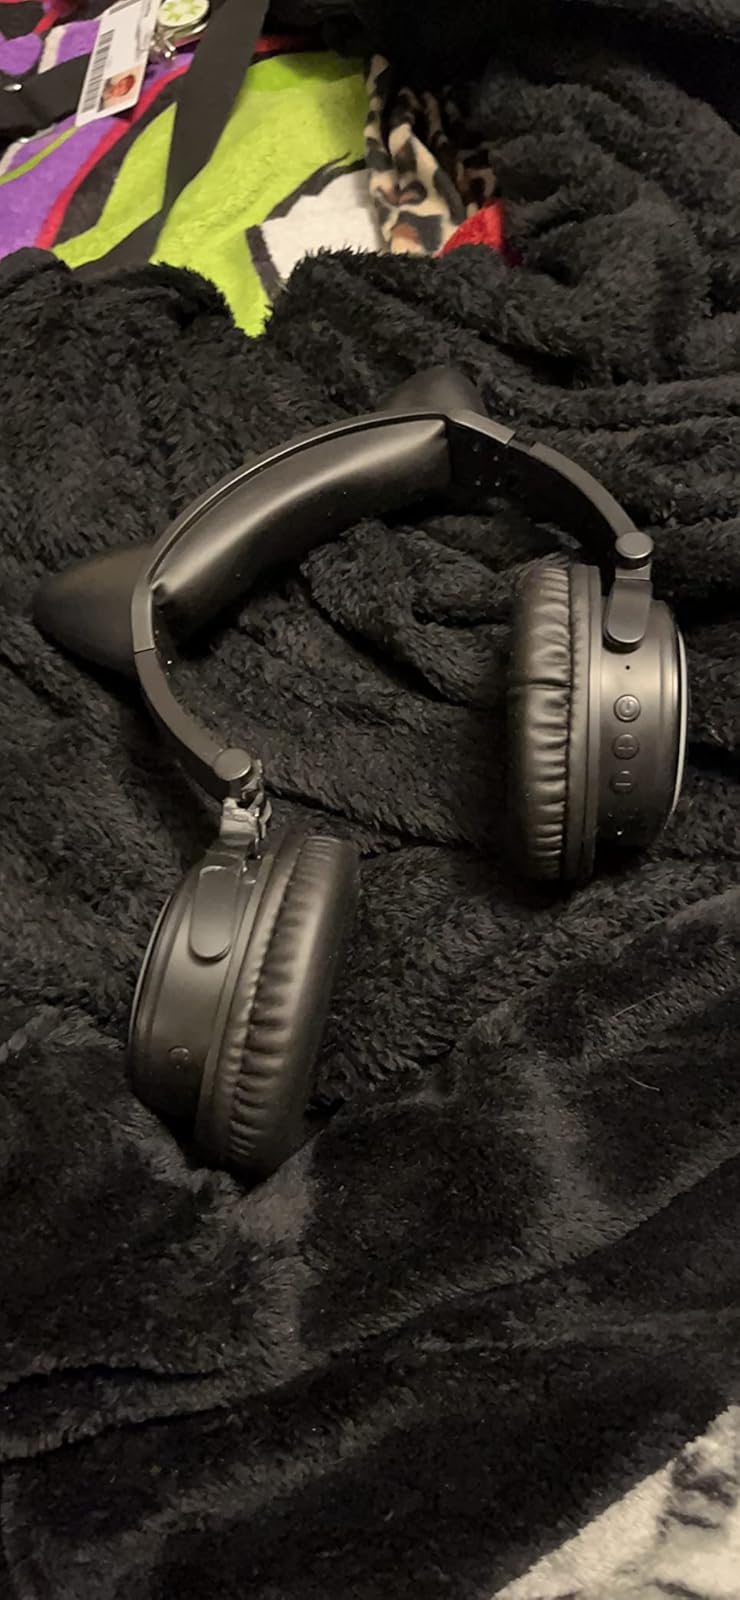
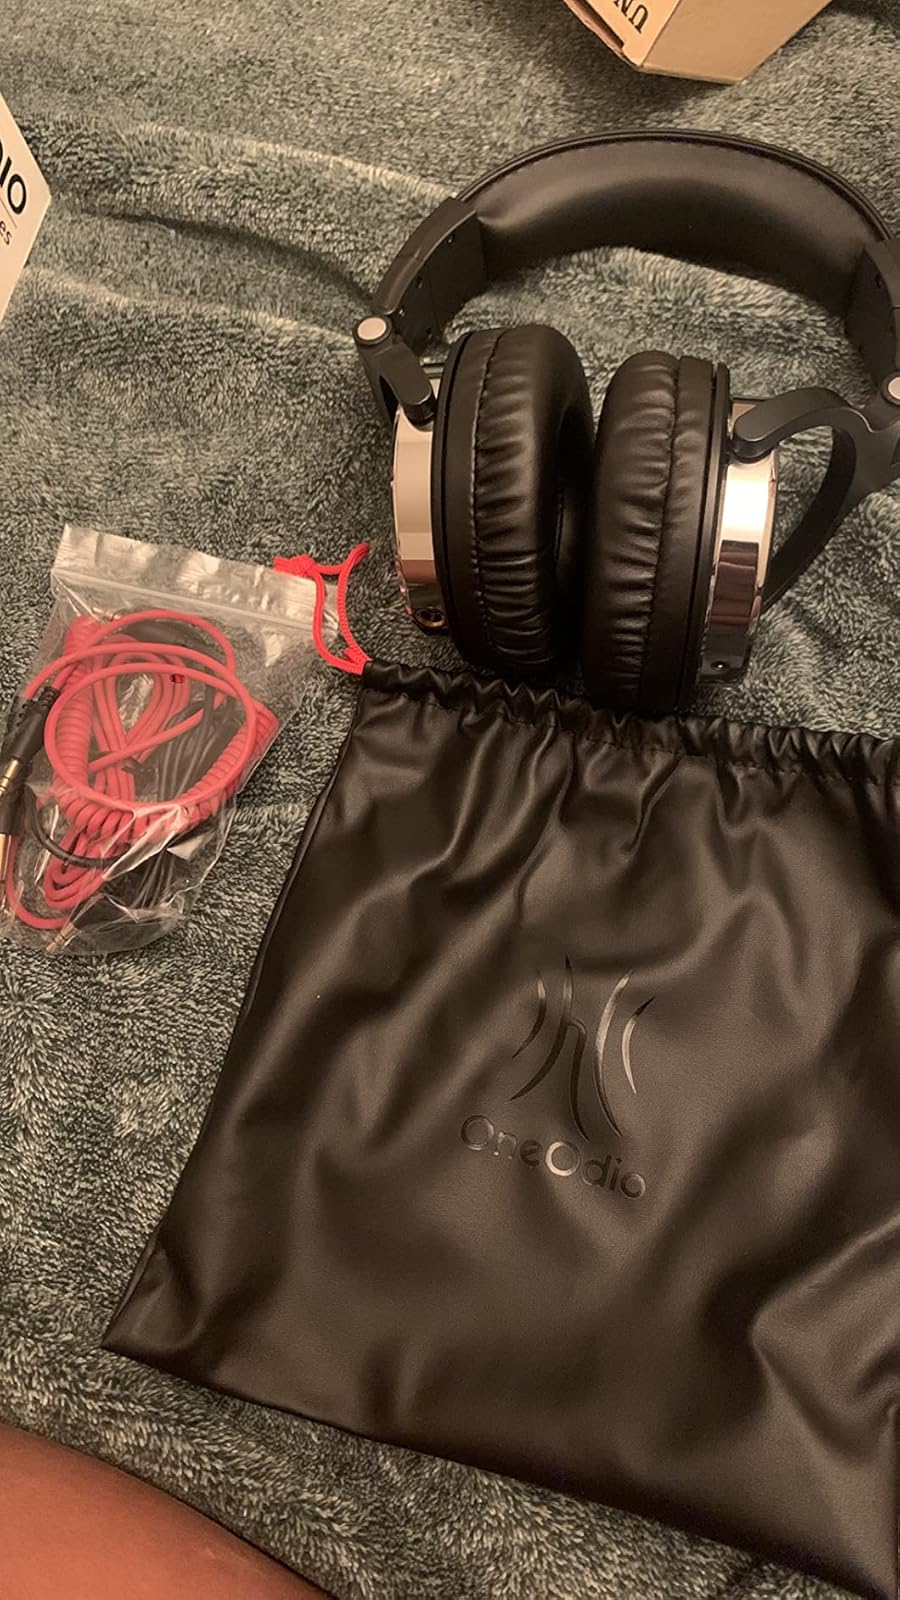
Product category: headphones
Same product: no